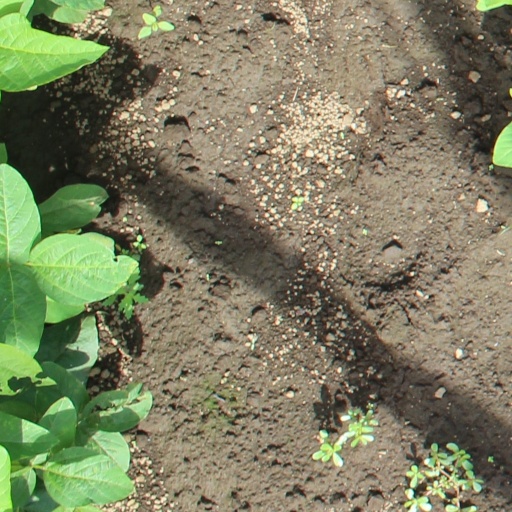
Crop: soybean